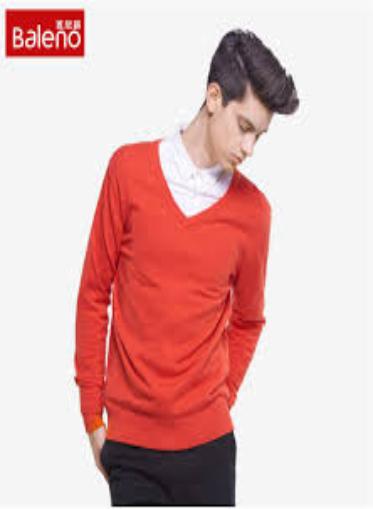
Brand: BALENO
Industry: Clothes